Apical dominance

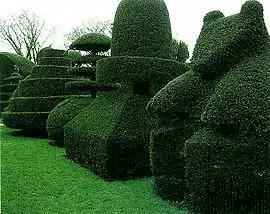
When apical meristems (apical buds) are continually removed, the shape of a tree or shrub can be manipulated remarkably, because newer, uninhibited, branches grow "en masse" almost anywhere on the tree or shrub.Topiary garden, Beckley Park manor, UK

When the apical bud is removed, the lowered IAA concentration allows the lateral buds to grow and produce new shoots, which compete to become the lead growth. Pruning techniques such as coppicing and pollarding make use of this natural response to curtail direct plant growth and produce a desired shape, size, and/or productivity level for the plant. The principle of apical dominance is manipulated for espalier creation, hedge building, or artistic sculptures called topiary. If the SAM is removed, it stimulates growth in the lateral direction. By careful pruning, it is possible to create remarkable designs or patterns.